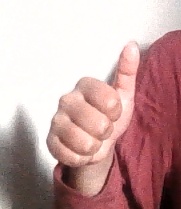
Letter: aleff